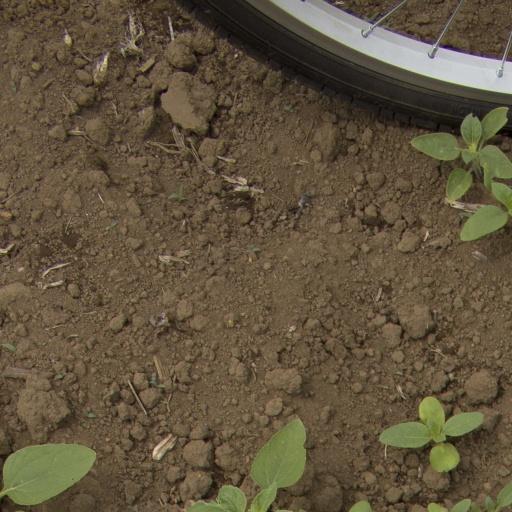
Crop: Jerusalem artichoke